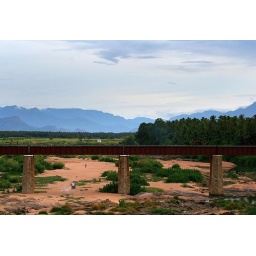
Railway bridge above a dried up river